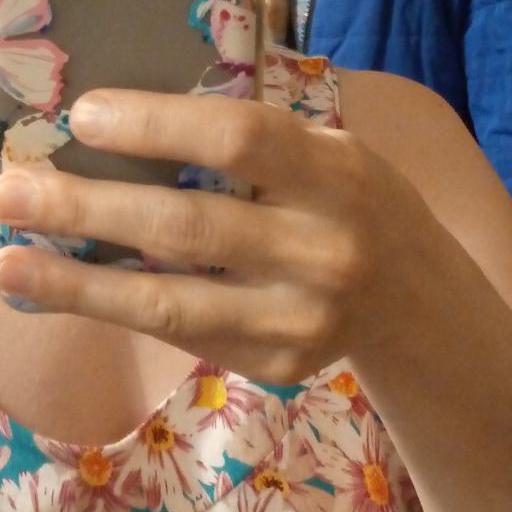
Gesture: no_gesture